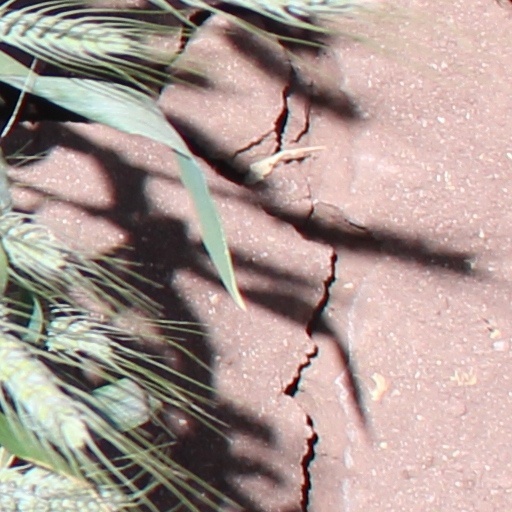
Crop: wheat